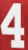
Number: 4